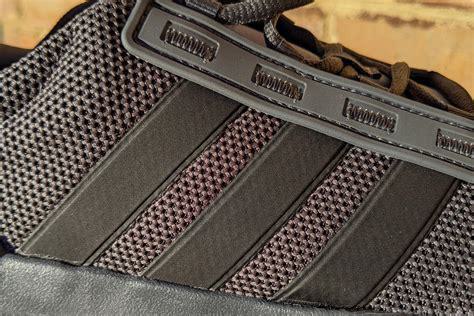
Brand: Adidas
Model: Racer TR21